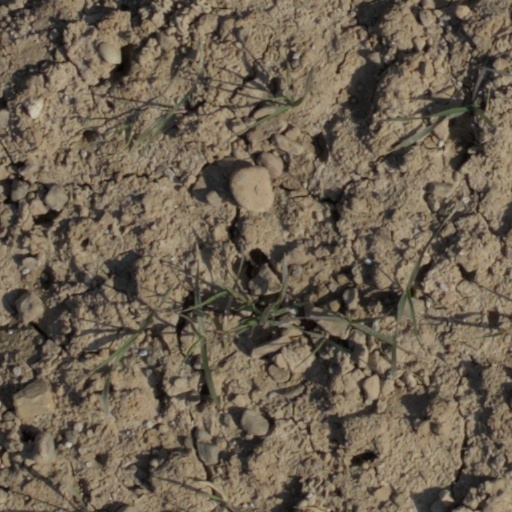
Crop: wheat